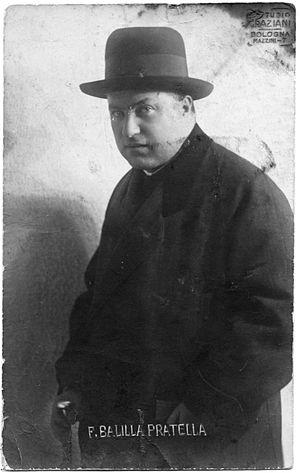
Le futurisme est un mouvement artistique du début du XXᵉ siècle qui a englobé la peinture, la sculpture, la poésie, le théâtre, la musique, l'architecture, le cinéma et la gastronomie. Filippo Tommaso Marinetti a initié le mouvement avec son Manifeste du futurisme publié en février 1909. La musique futuriste rejette la tradition et introduit des sons expérimentaux inspirés par les machines. Ce mouvement a influencé plusieurs compositeurs du XXᵉ siècle.
Franceso Balilla Pratella était un compositeur et musicologue italien de la première moitié du XXᵉ siècle.